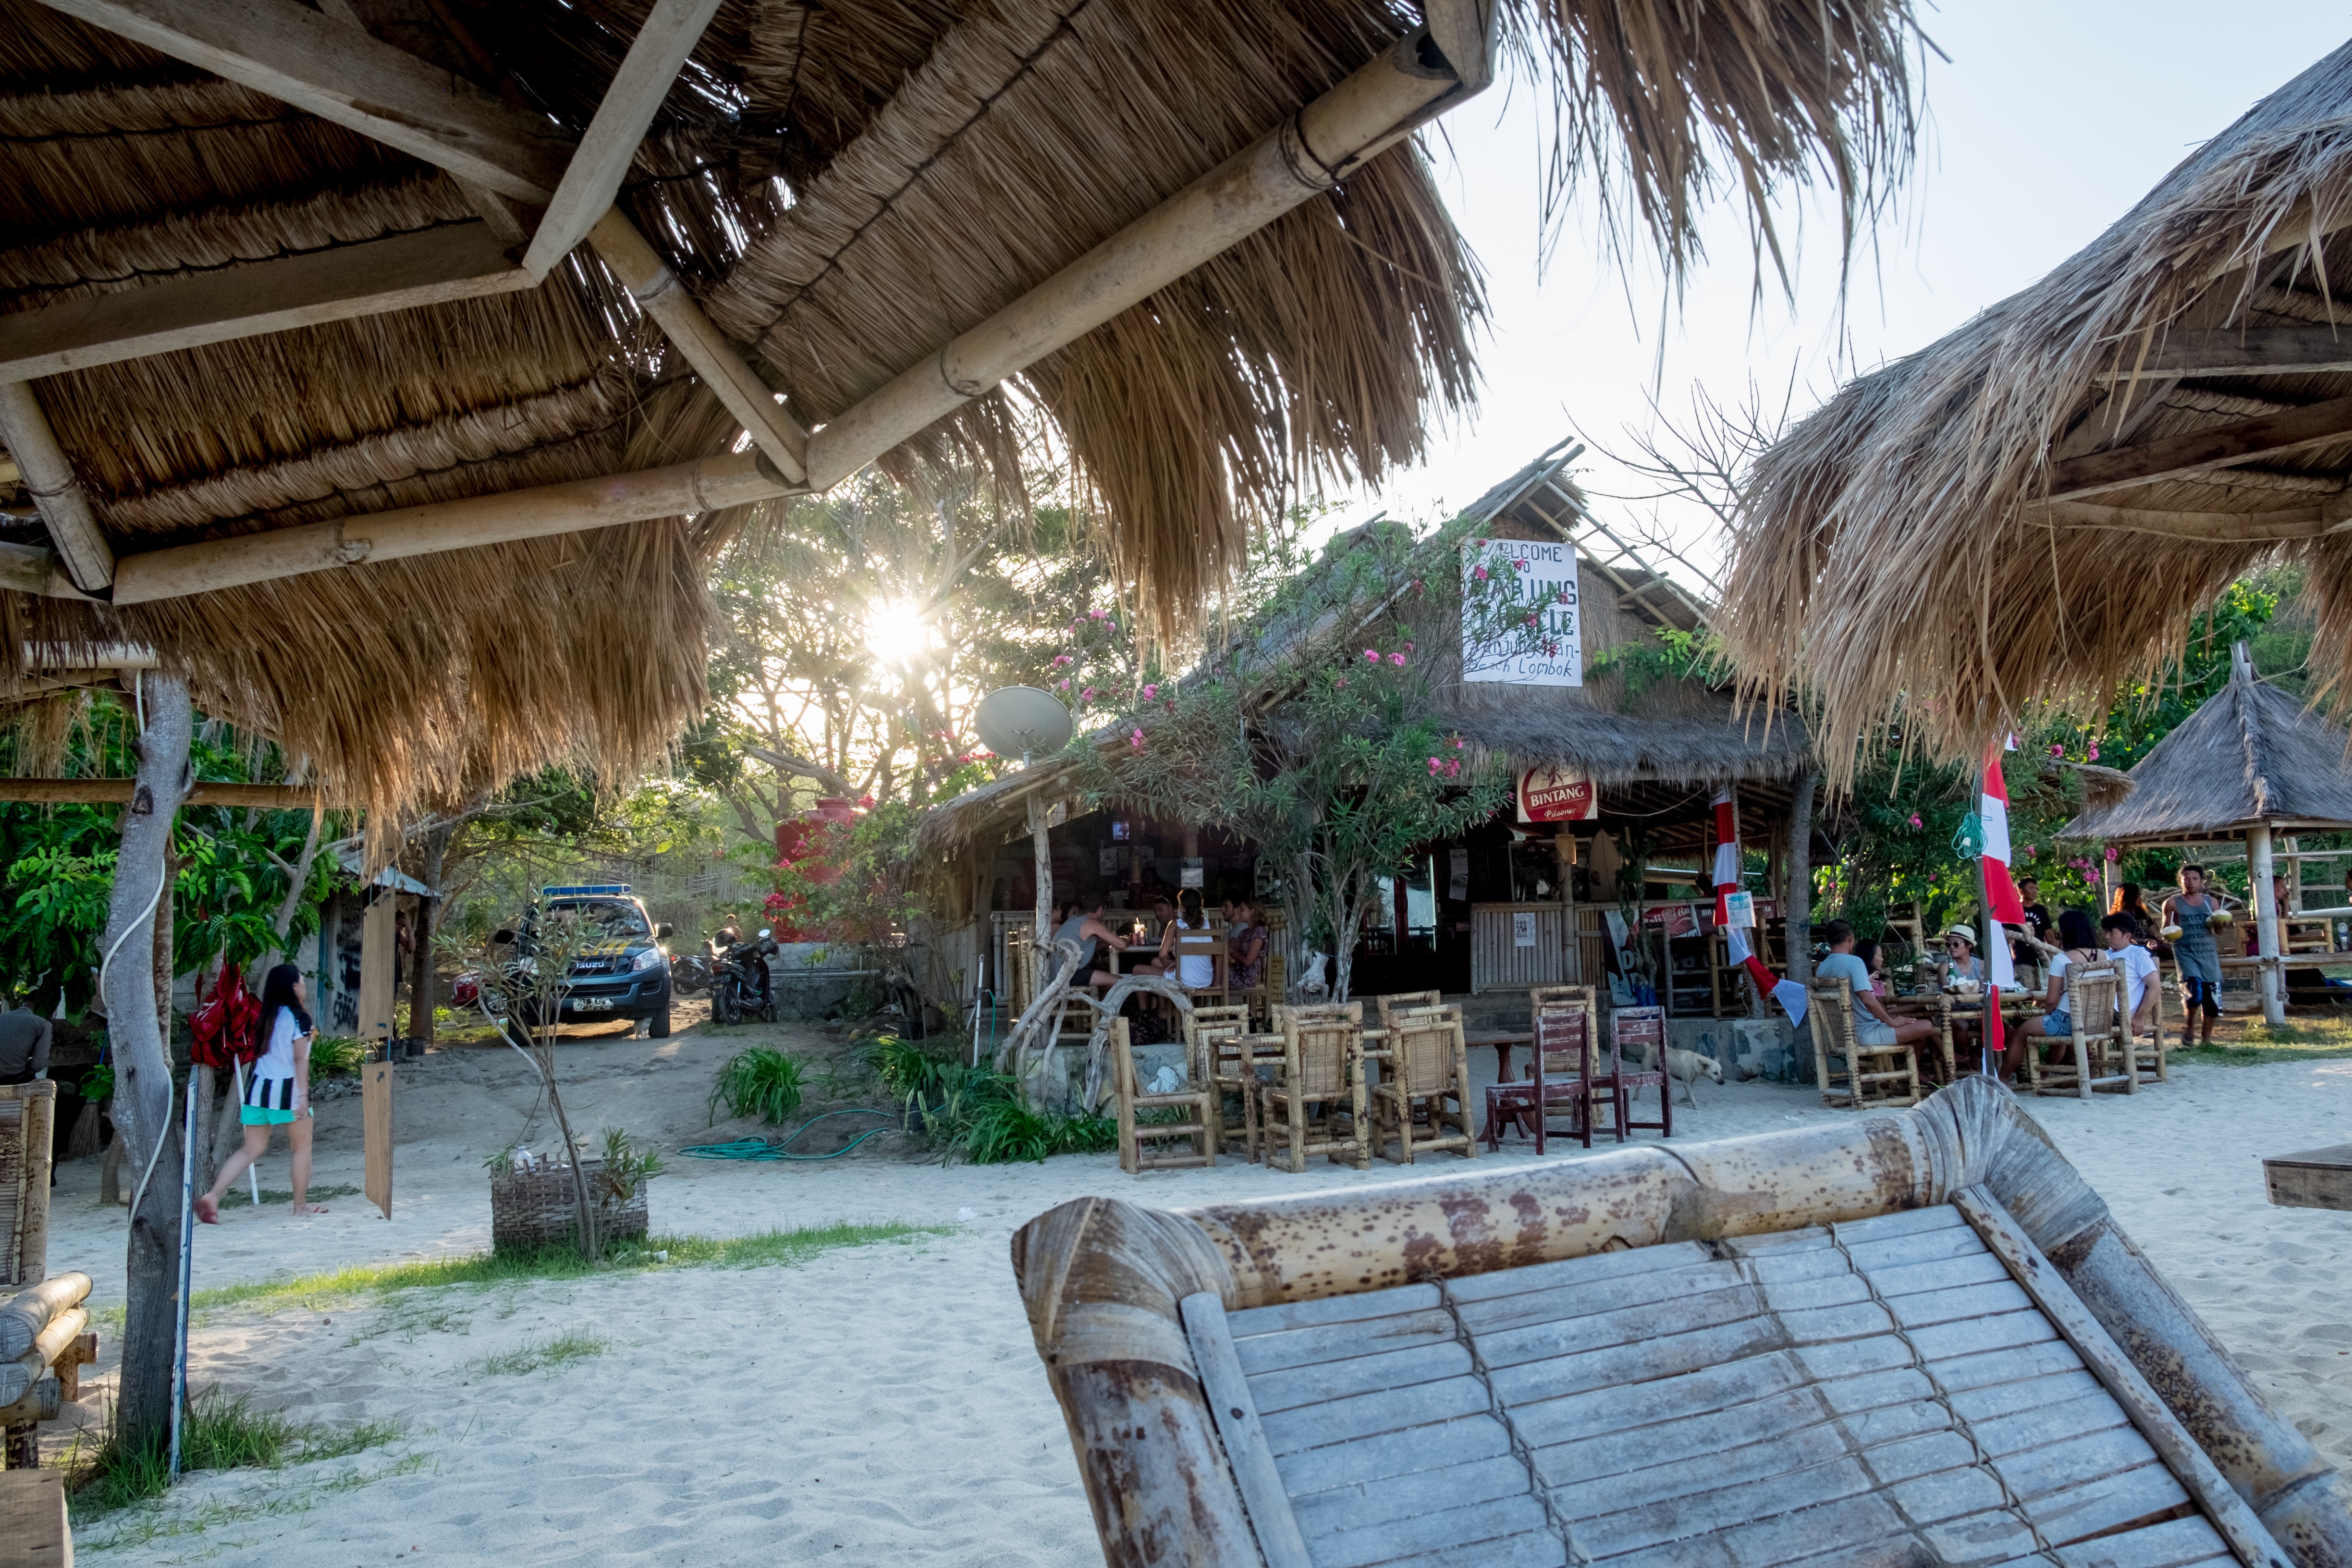
town, walkway, vacation, travel, village, tourism, resort